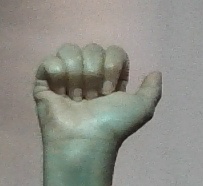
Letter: dhad